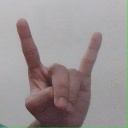
अक्षर: श